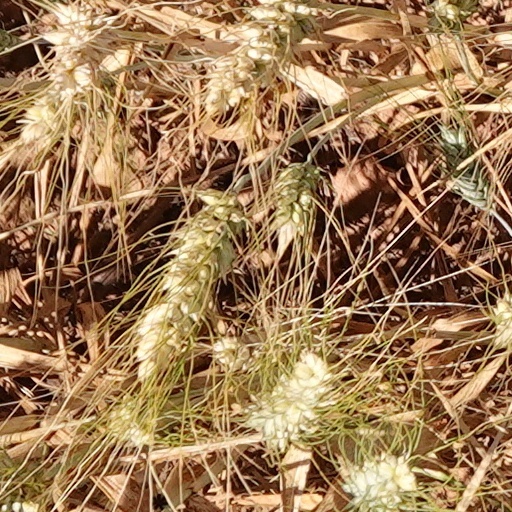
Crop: wheat